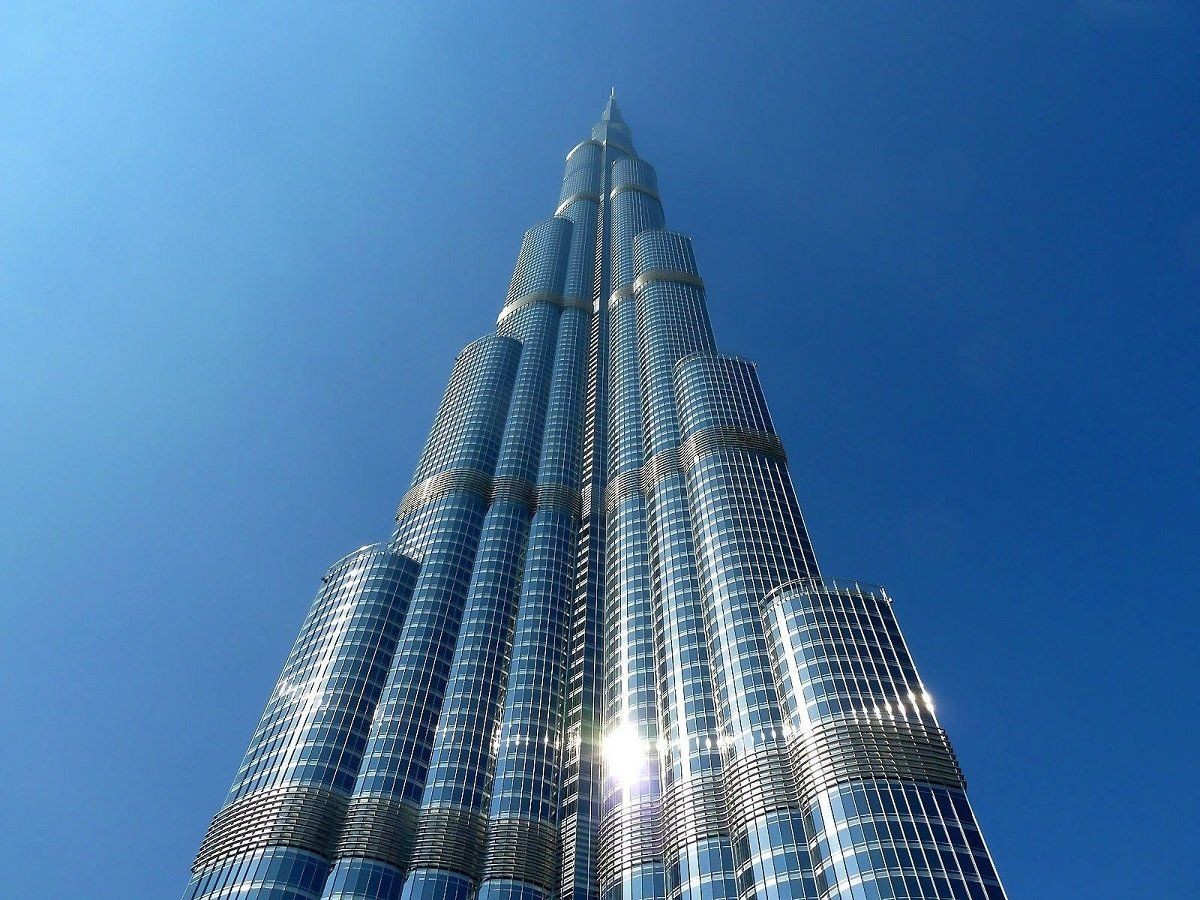
Landmark: Burj Khalifa